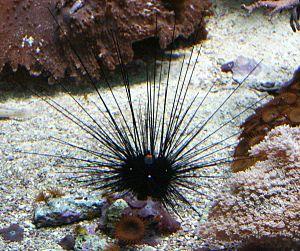
Les Diadematidae forment une famille de grands oursins réguliers aux épines longues et venimeuses. On les trouve principalement dans les mers tropicales.
Les Diadematacea forment un super-ordre d’oursins réguliers de la sous-classe des Euechinoidea.
Les Diadematoida constituent un ordre d'oursins réguliers.